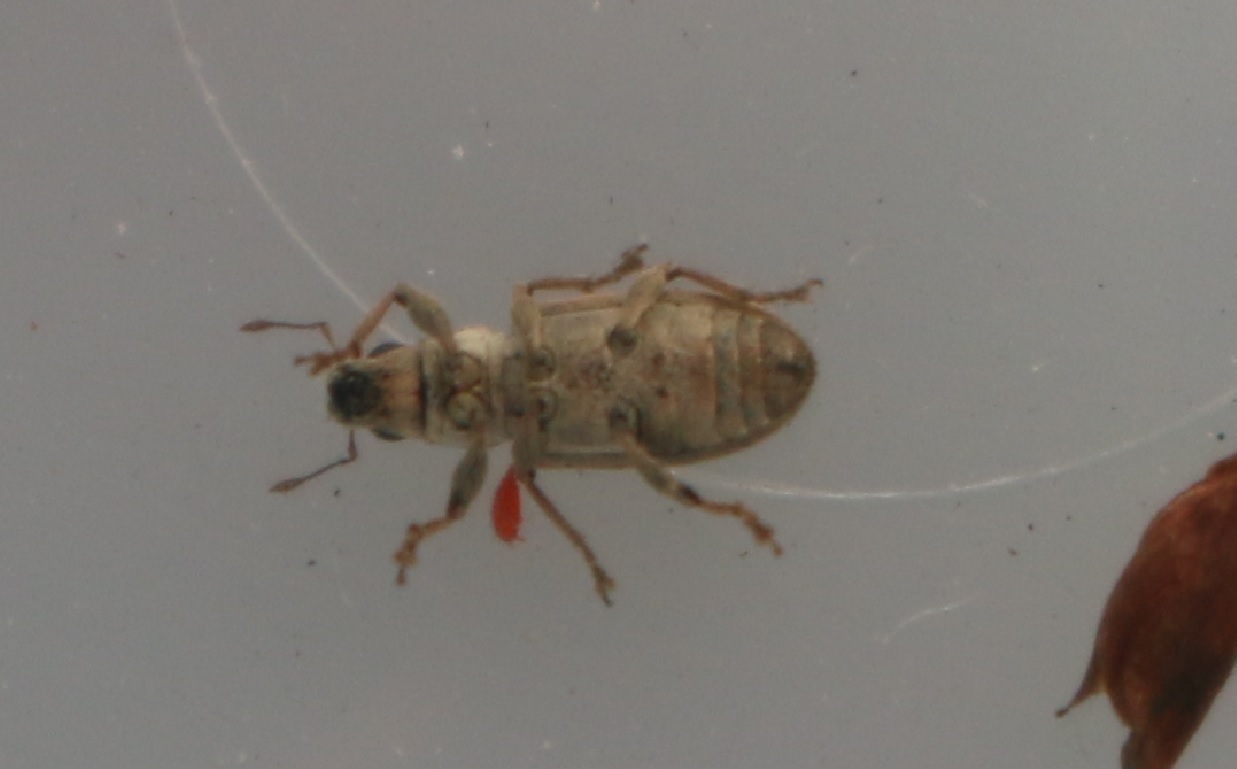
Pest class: pea_leaf_weevil